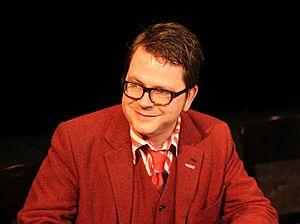
Oliver Maria Schmitt est un écrivain et homme politique allemand.